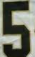
Number: 5